Advertising cover

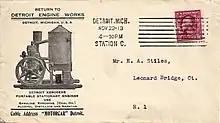
Detroit Engine Works cover showing an advertisement for its product.

Advertising cover in philately refers to a postally used envelope with advertisement for the products or services offered by a business or organization. In addition to the name and return address, the advertiser's text or illustration may appear on either the front or the back of the envelope.